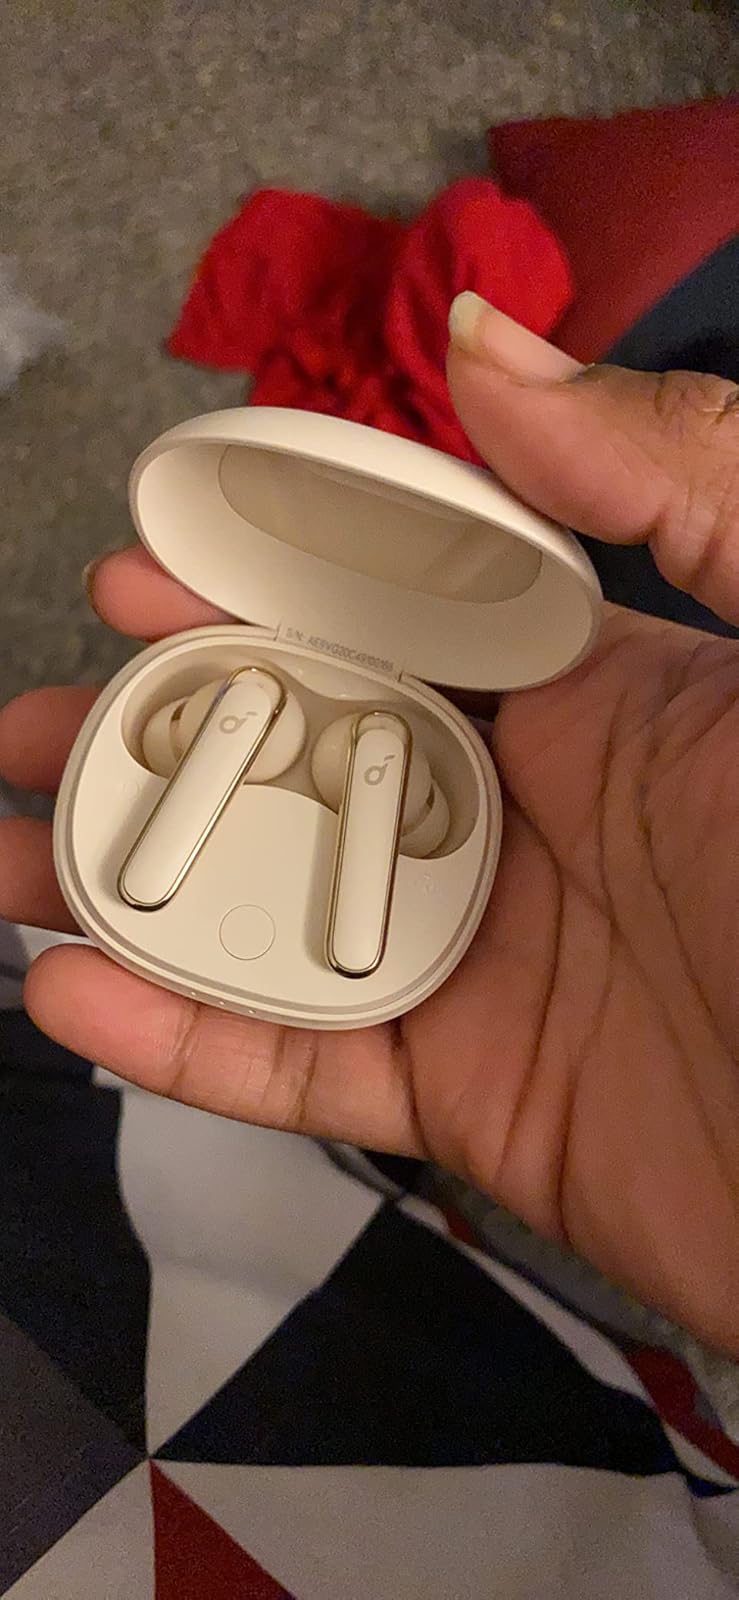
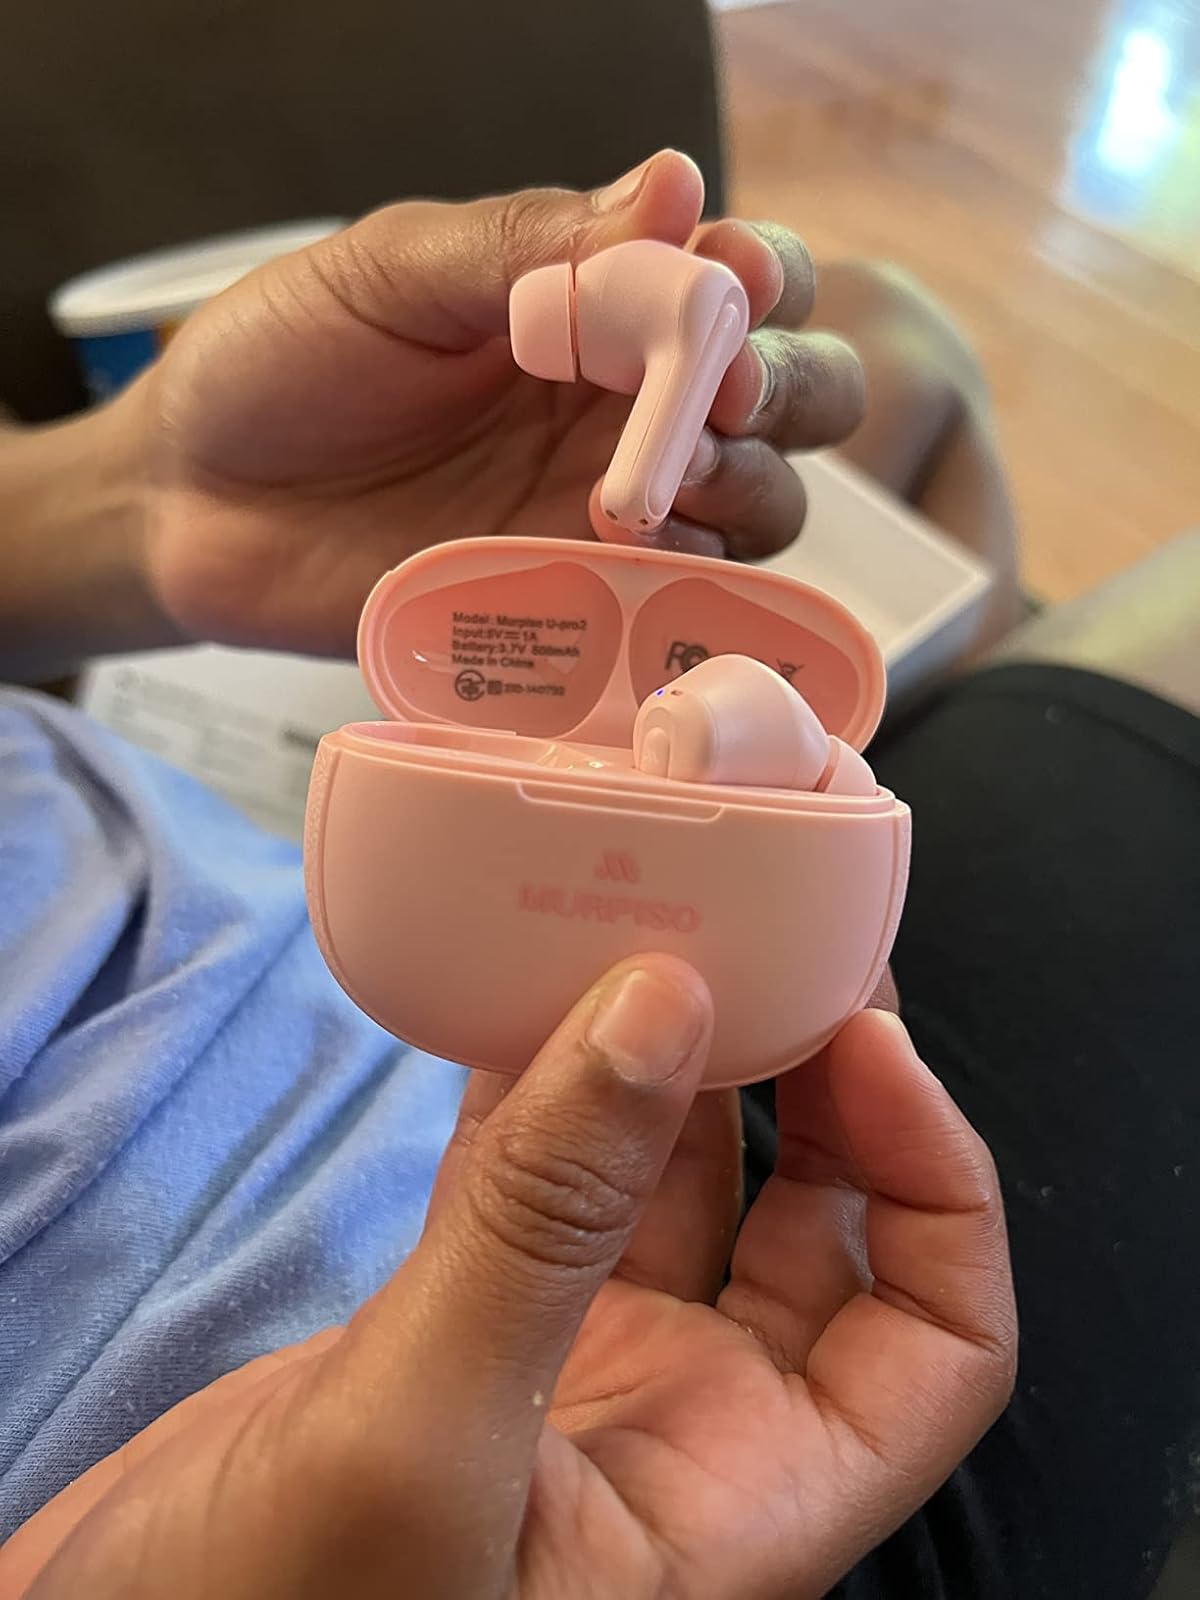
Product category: earbuds
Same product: no